John Haugland

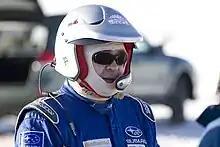

John Didrik Haugland (born 23 September 1946 in Stavanger) is a Norwegian former rally driver. He competed in 27 world rally championship events, more often than not at the wheel of a Škoda. He had four Top 10 finishes in his career. Haugland debuted in his first rally in 1965, and had over 100 class wins primarily in the 1970s and 1980s.